Prosper, Texas

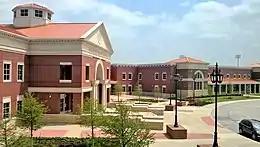
Prosper High School

Most of the Town of Prosper is served by the Prosper Independent School District.